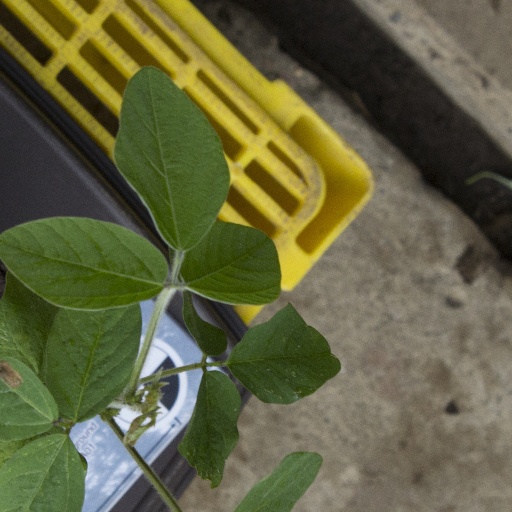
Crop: soybean